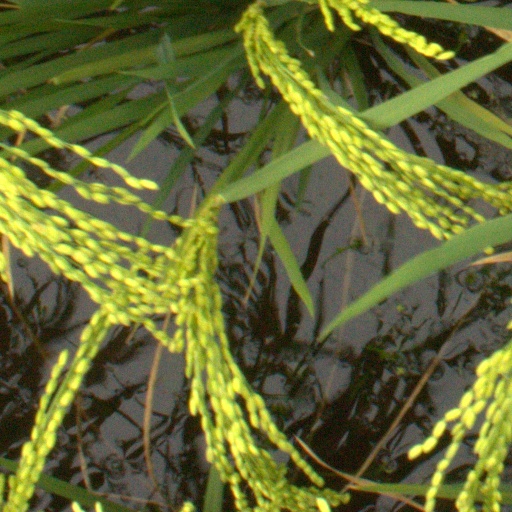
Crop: rice